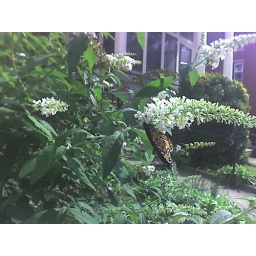
Two butterflies on a plant in West Philly